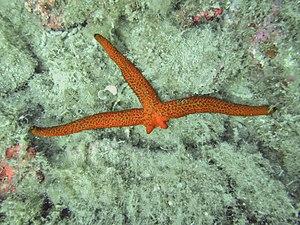
L'étoile de mer rouge méditerranéenne Echinaster sepositus, en train de régénérer deux bras perdus, à Banyuls-sur-Mer.
L’étoile de mer rouge est une espèce d'étoiles de mer de la famille des Echinasteridae, l'une des plus communes sur les côtes françaises.
Les étoiles de mer ou Astéries forment une classe d'échinodermes, des animaux marins caractérisés par une silhouette rayonnante et un squelette calcaire formé de pièces articulées. On en dénombre au moins 1 500 espèces réparties dans plus de trente familles vivant dans tous les océans.